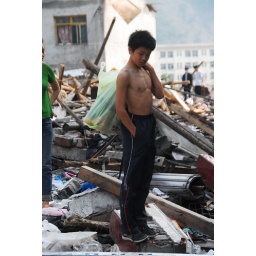
a boy who was searching for clothes in the ruin